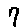
Label: 7